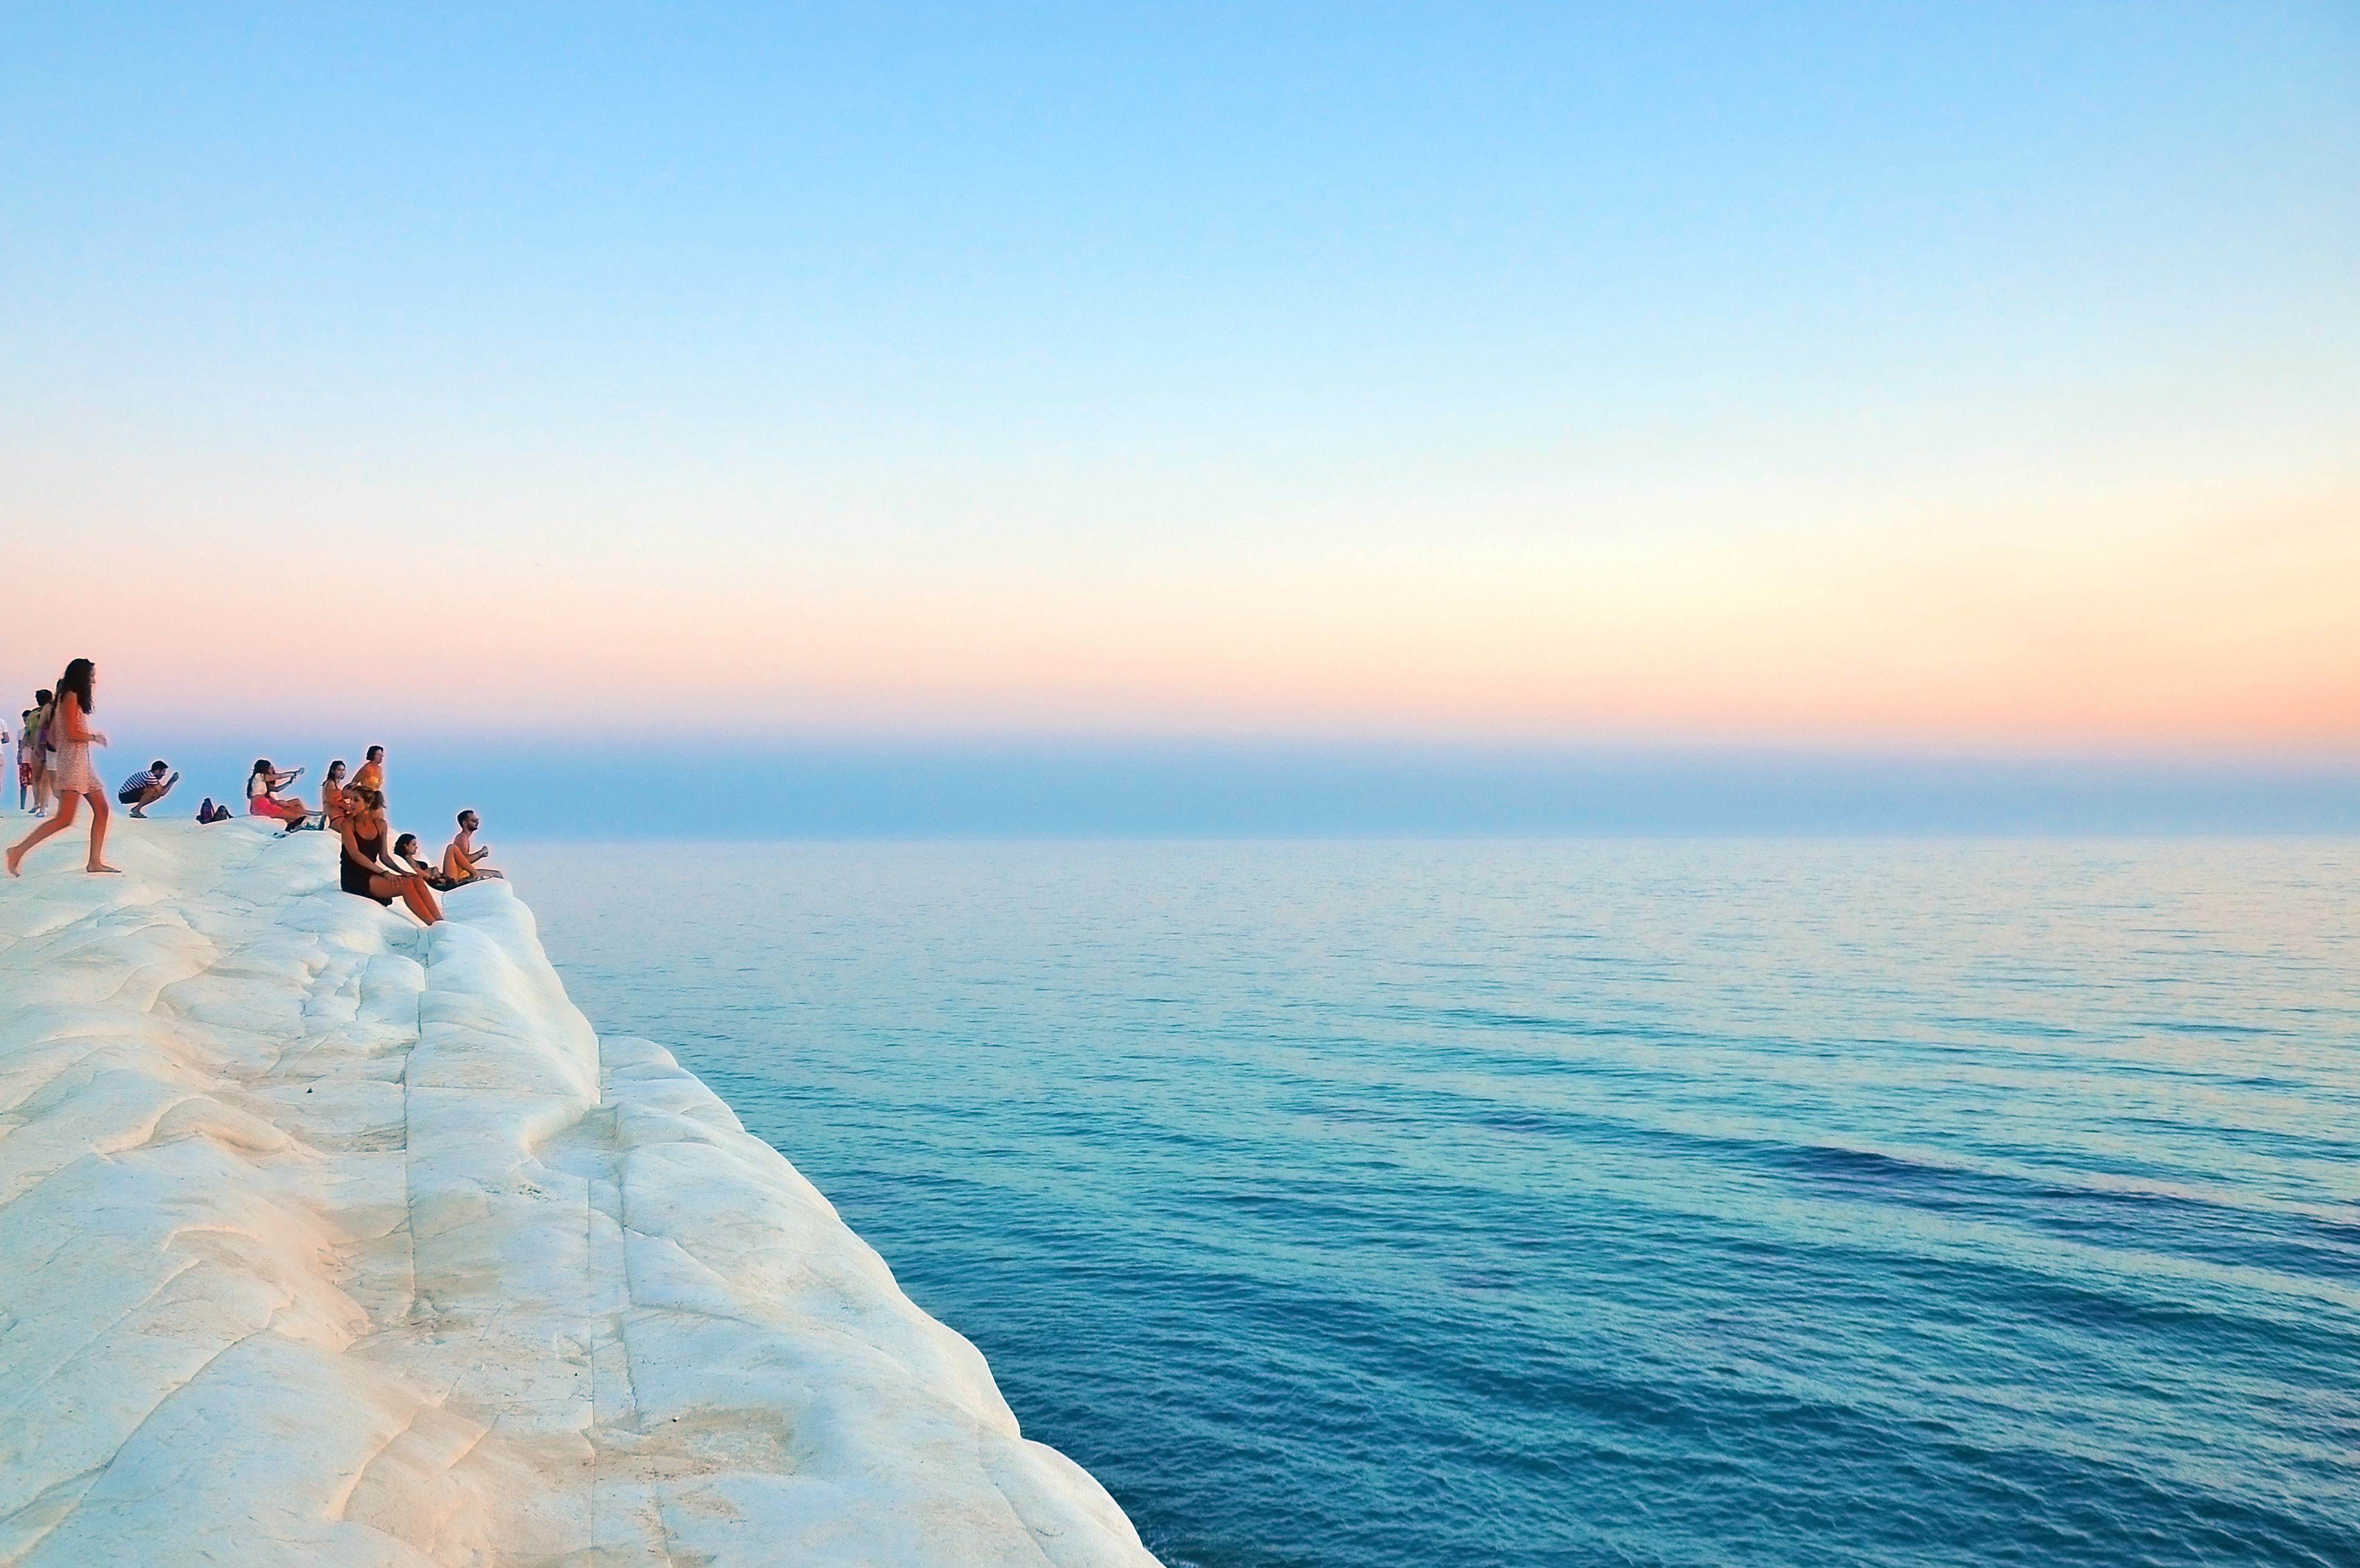
beach, sea, coast, rock, ocean, horizon, people, sunset, shore, wave, view, vacation, cliff, holiday, bay, tourism, body of water, tourists, cape, wind wave